White Rock Conservation Park

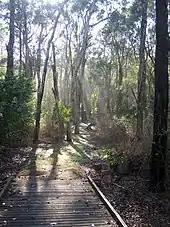
Six Mile Creek Boardwalk, 2010

Six Mile Creek boardwalk is a diversion from the main White Rock Track and transverses in a loop through paperbark forest. The boardwalk is a Class 2 (Australian Standard) walk. Depending on the time of year the area has abundant birdlife. There is also a significant intrusion of lantana.